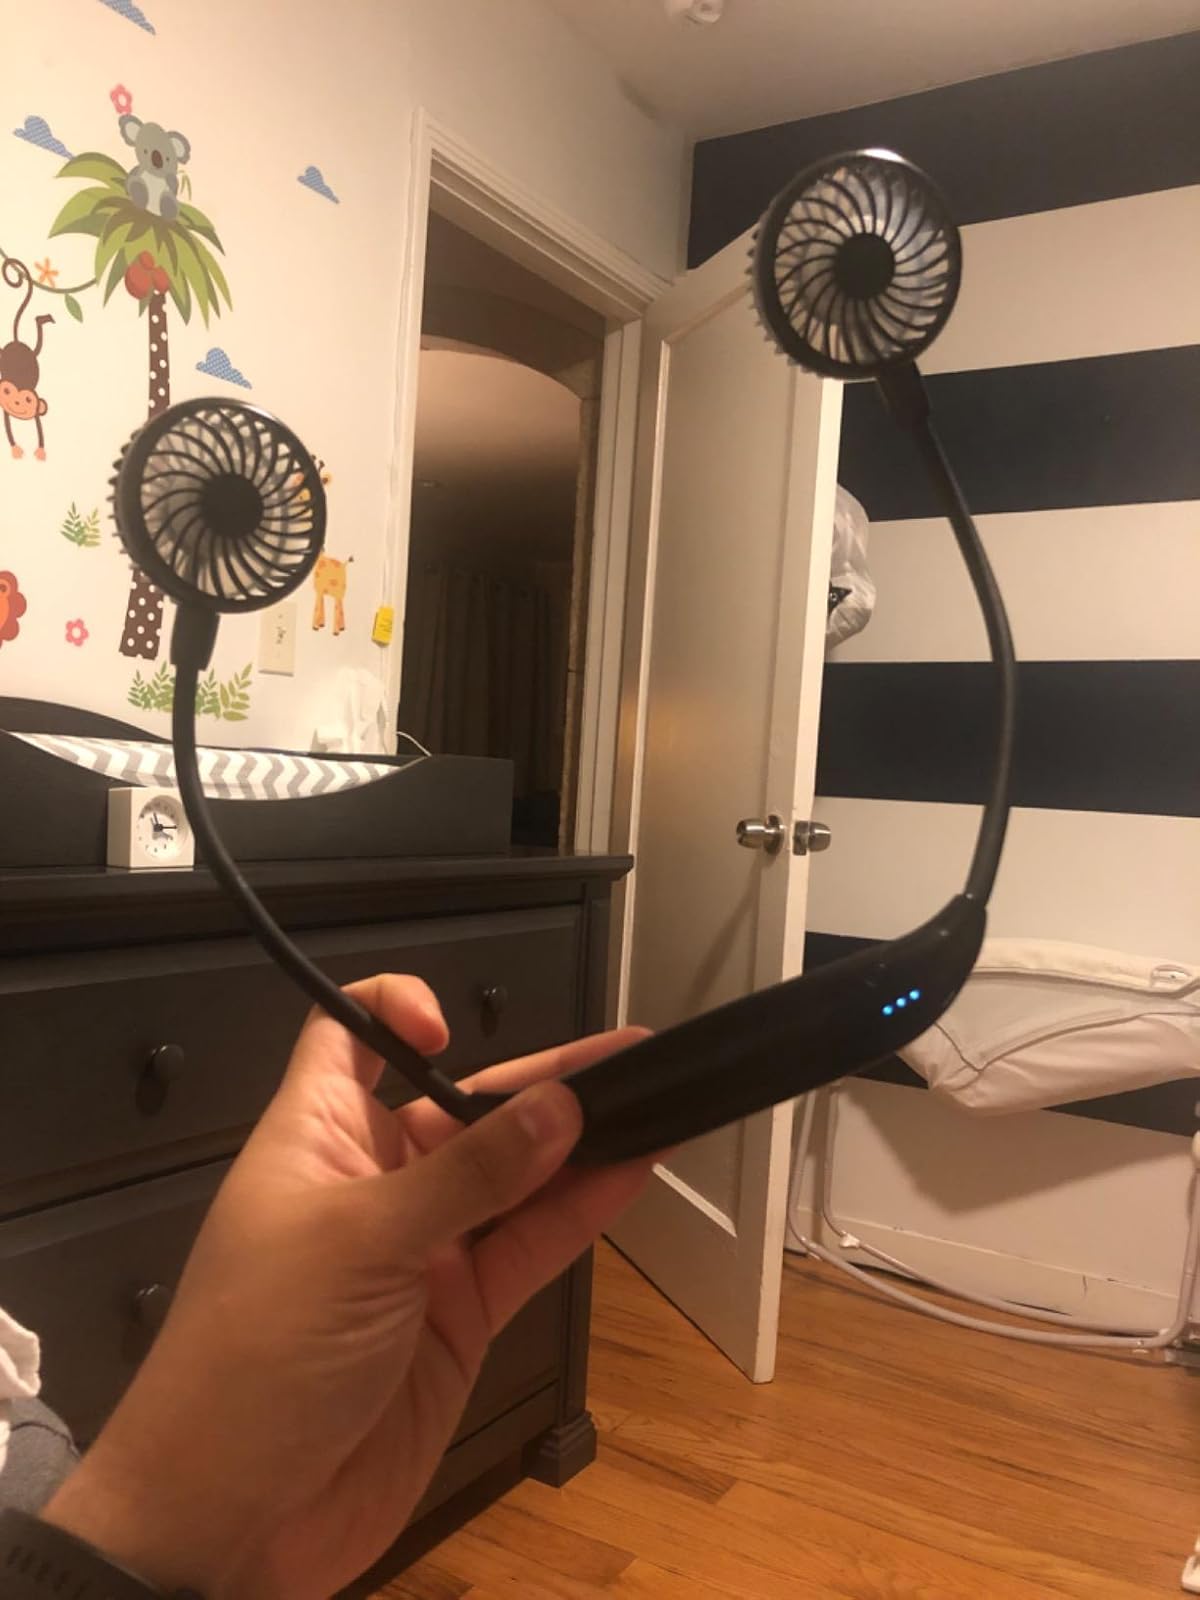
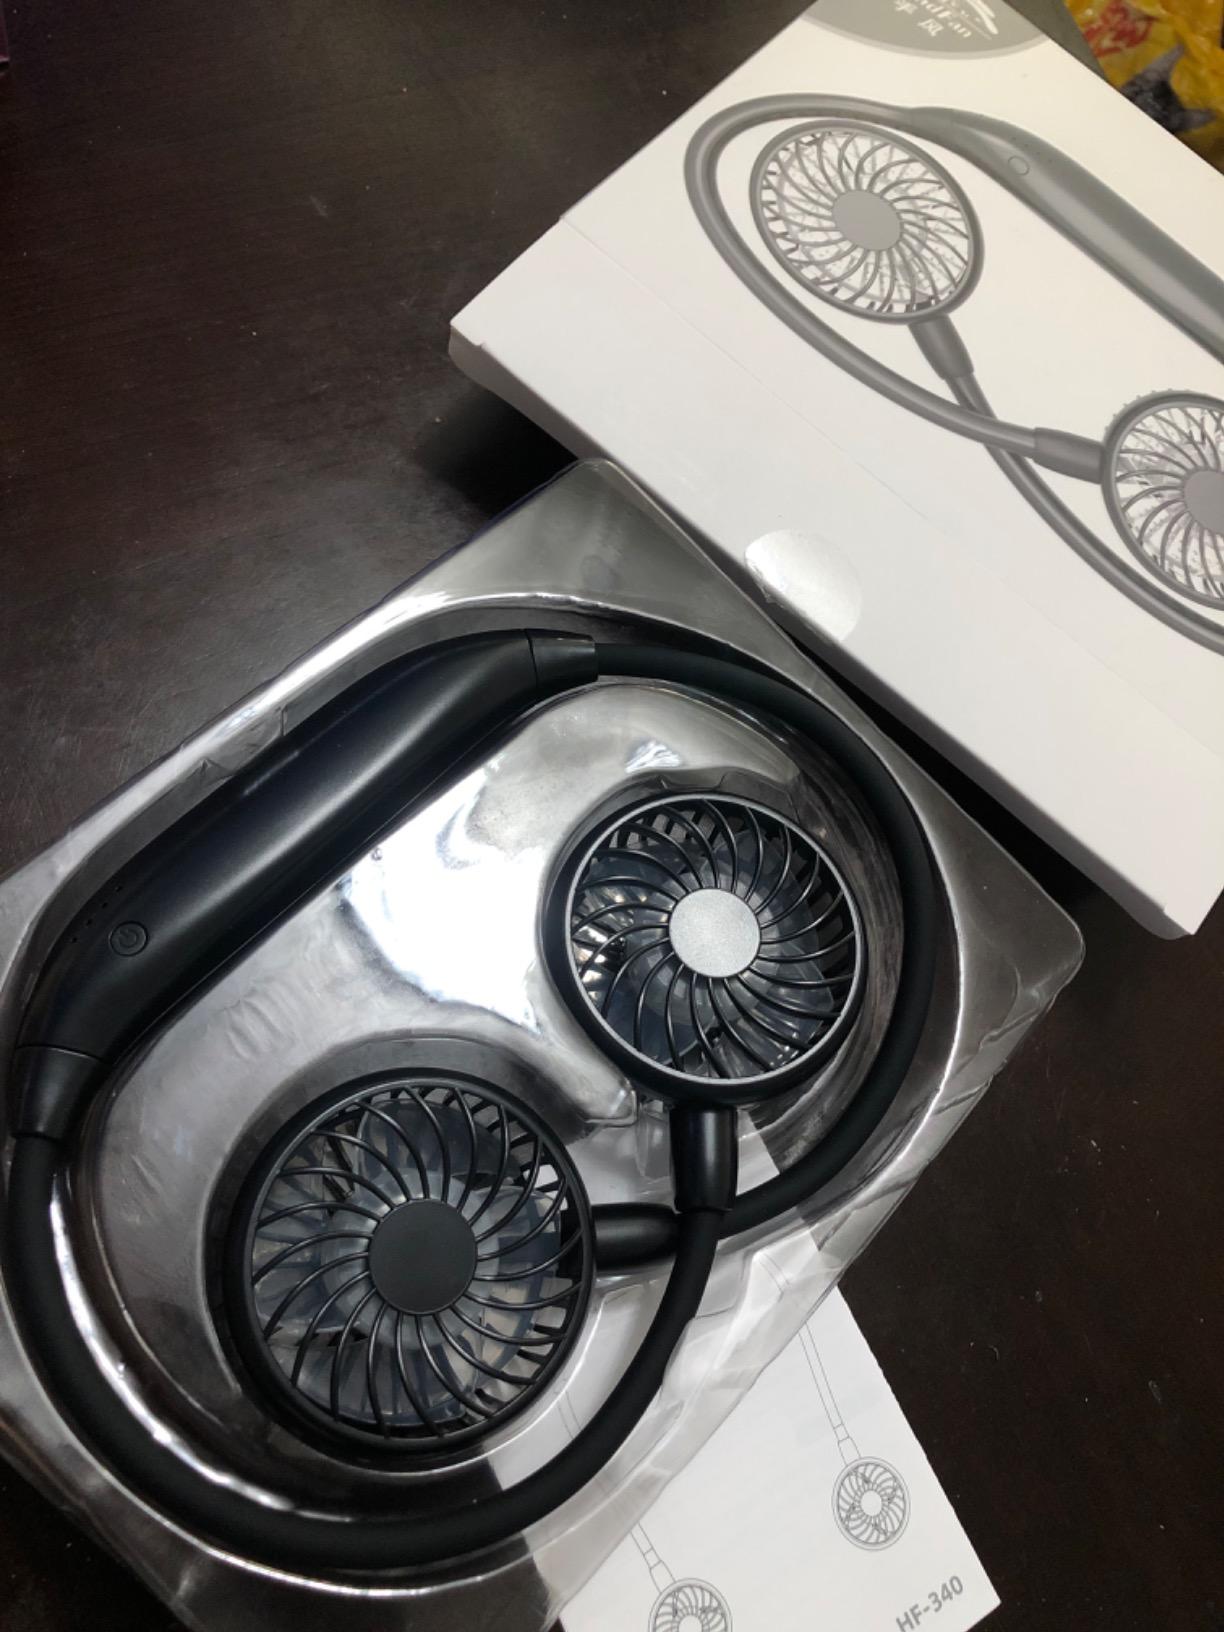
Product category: fan
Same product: yes